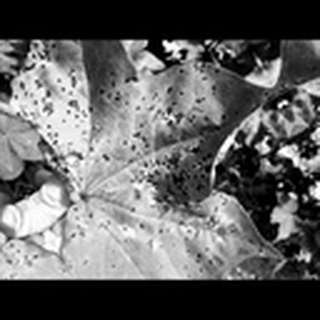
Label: cotton_target_spot